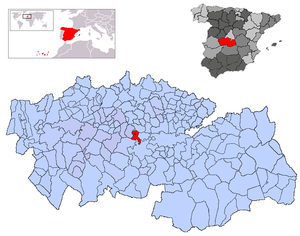
Burujón est une commune d'Espagne de la province de Tolède dans la communauté autonome de Castille-La Manche.